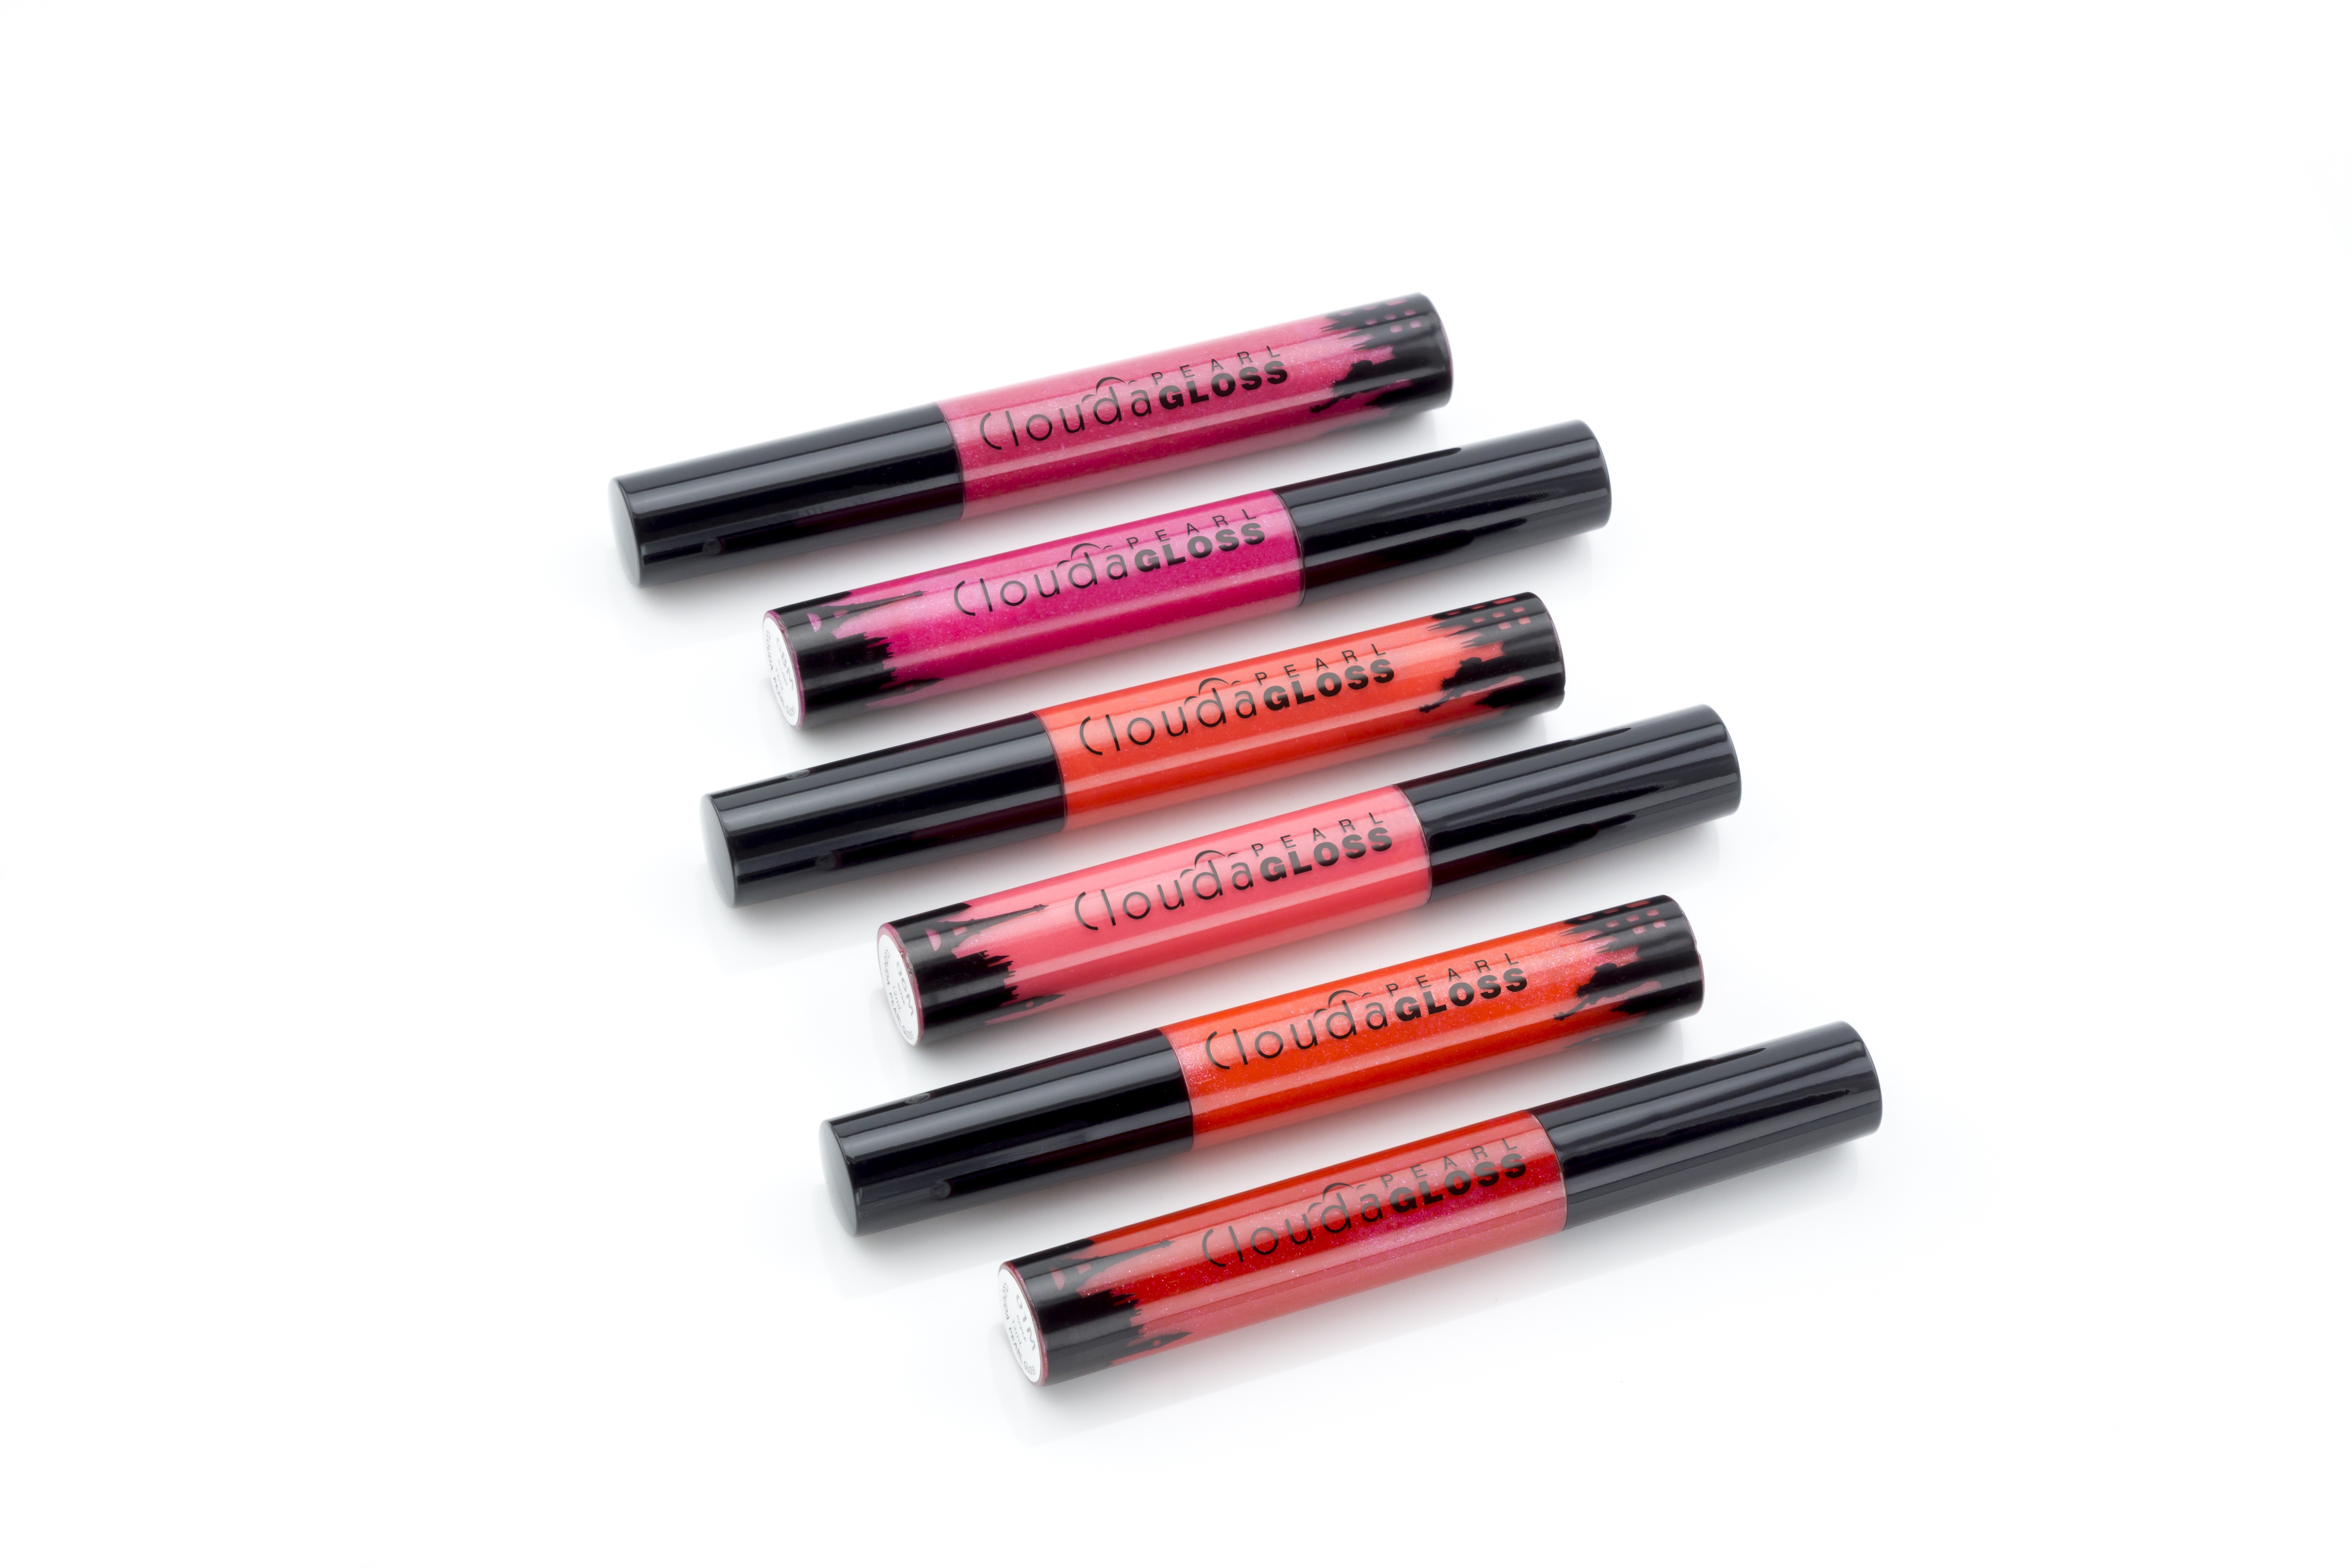
lip, makeup, make up, human body, product, eye, lips, organ, cosmetics, glossy, lipgloss, glossy lip, lip gloss